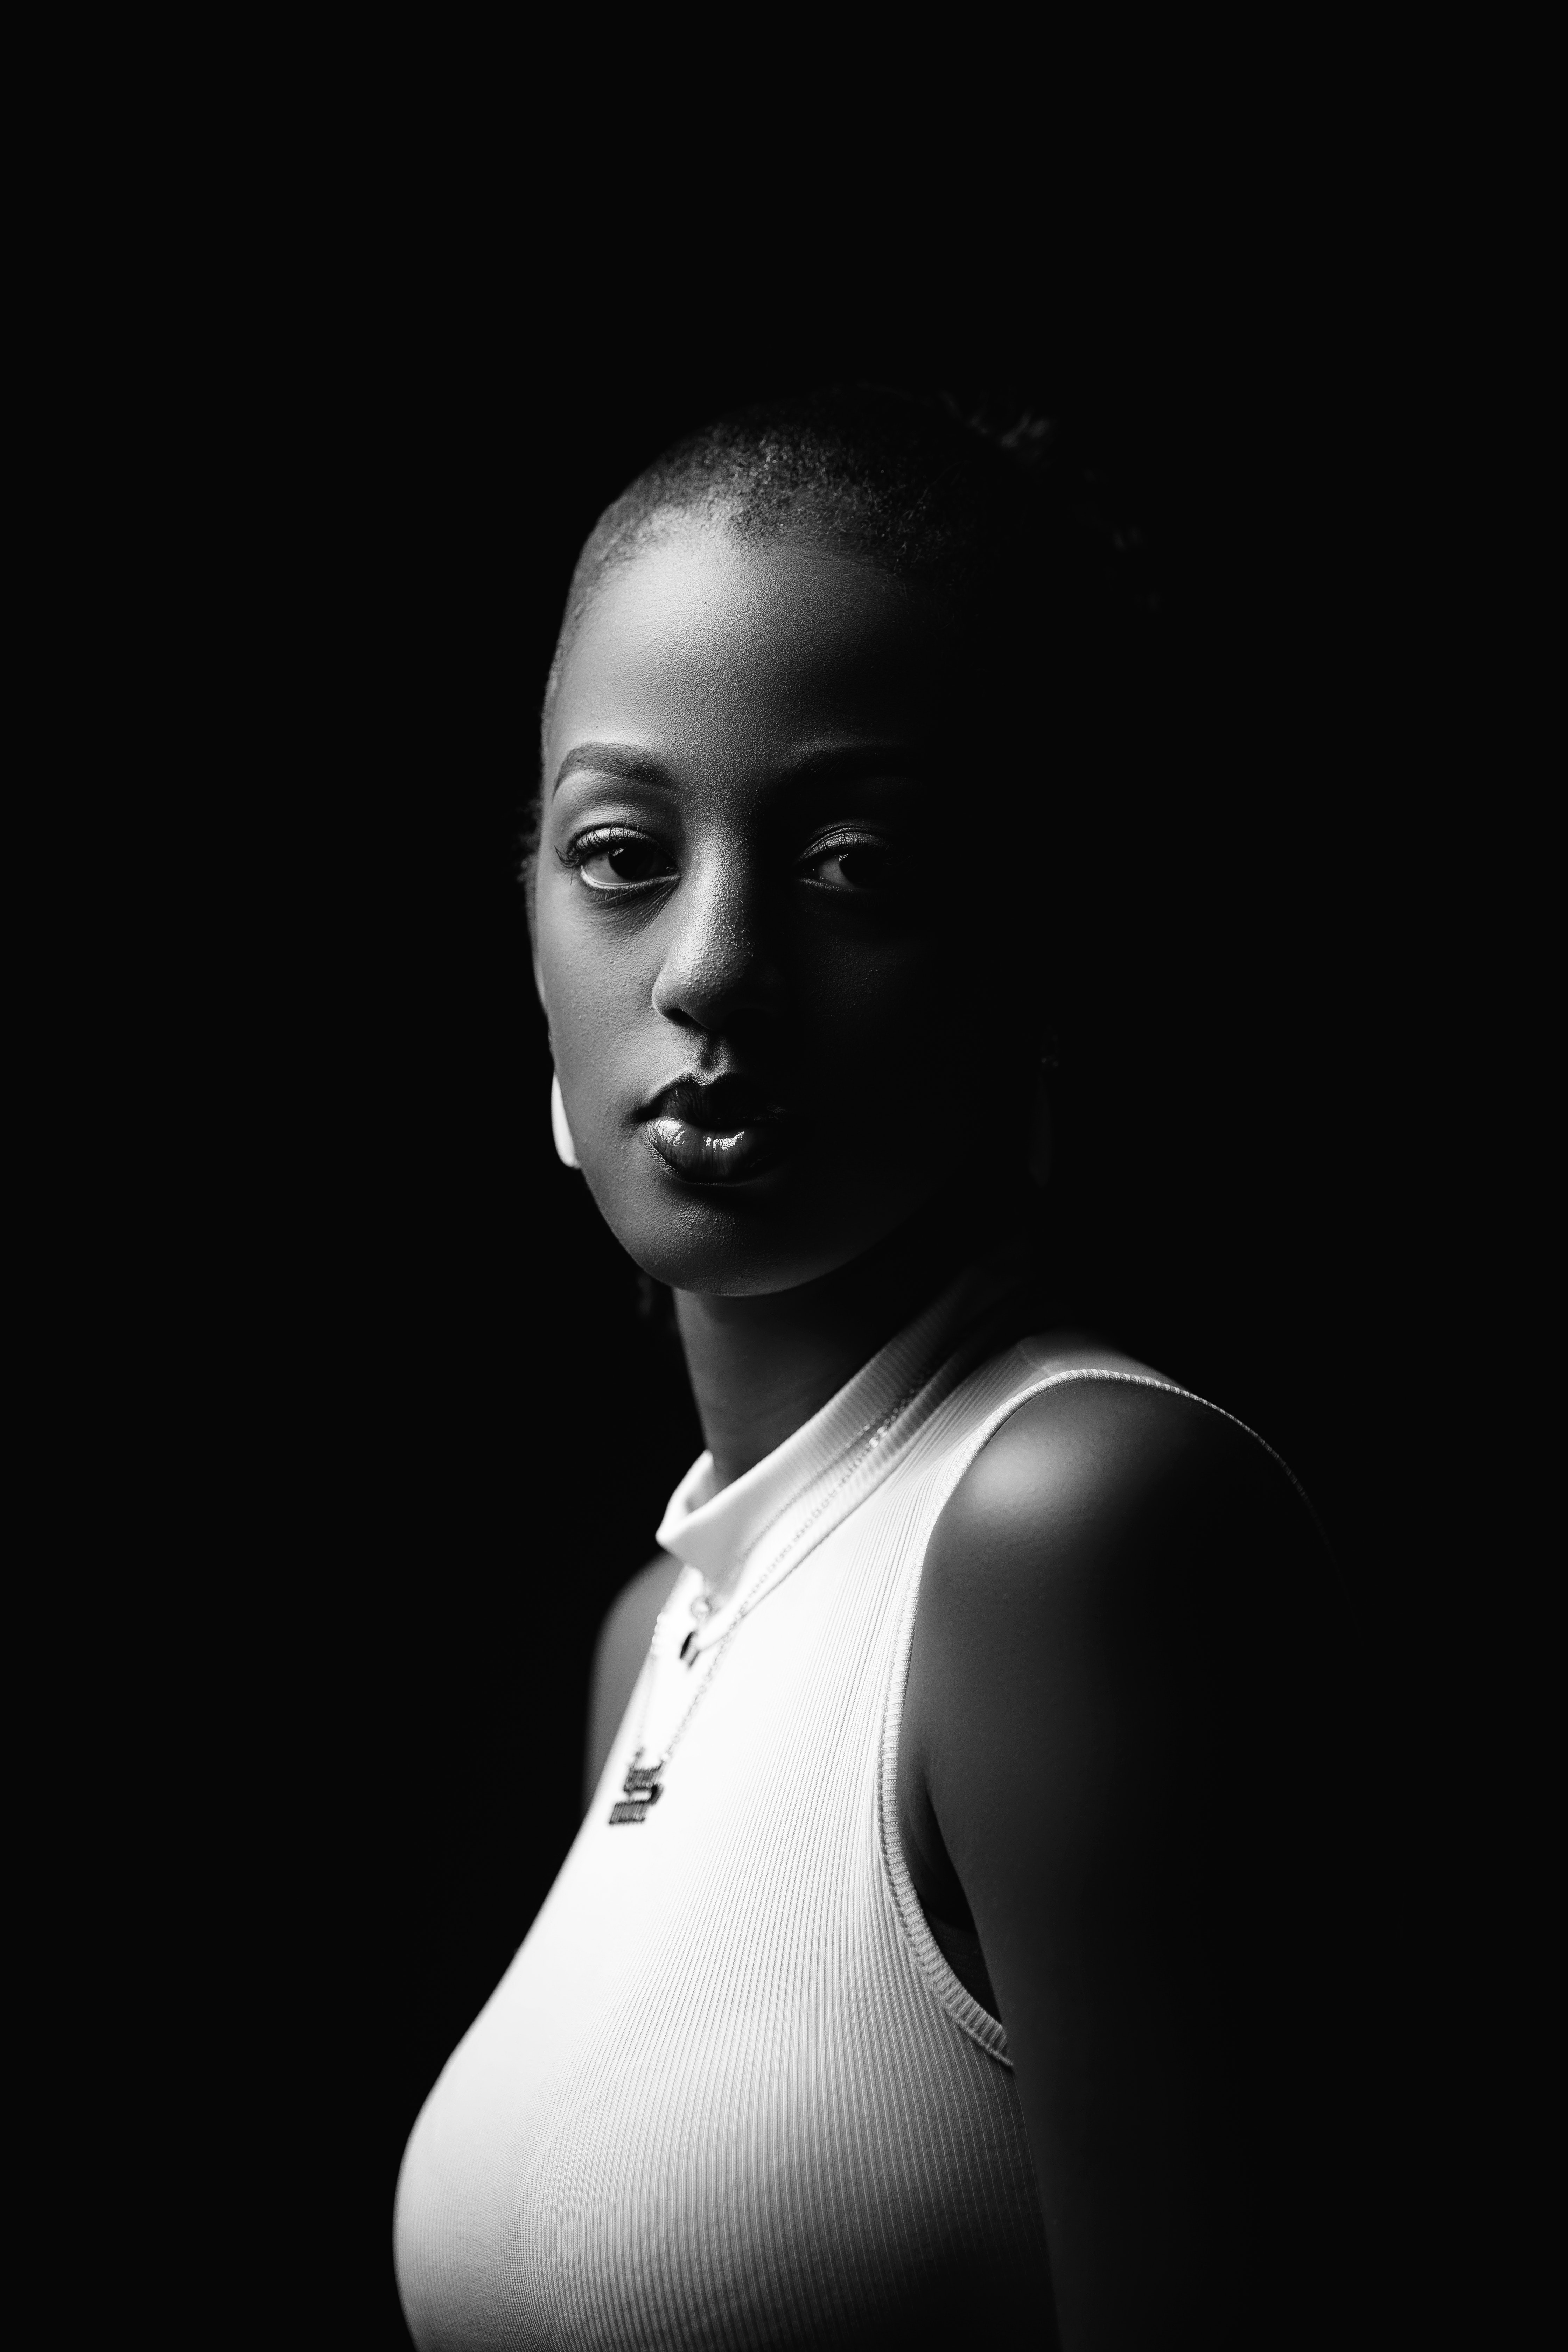
woman, lip, hairstyle, shoulder, eyebrow, human, neck, flash photography, human body, dress, style, black and white, chest, elbow, fashion design, monochrome photography, camisoles, necklace, jewellery, monochrome, art, darkness, event, t shirt, vest, fashion model, art model, portrait photography, waist, portrait, night, room, photo shoot, abdomen